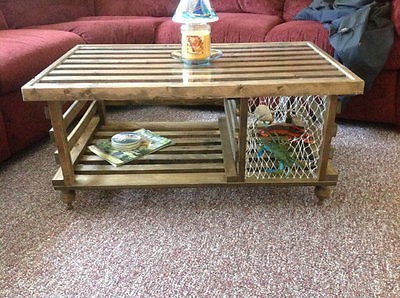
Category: table